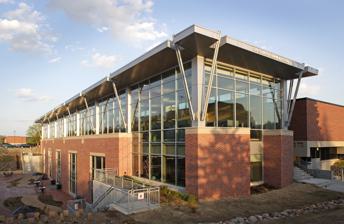
Building: Dr. C.C. and Mabel L. Criss Library
Country: United States of America
Year built: 1976
Kahn Addition The Dr. C.C. and Mabel L. Criss Library is a library on the campus of the University of Nebraska Omaha (UNO). History Marion E. and Barbara B. Tritsch Garden In 1916 a  formal library was established on the UNO campus when construction of Joslyn Hall was completed on the original Omaha University campus, located at North 24th and Pratt Streets in North Omaha . By 1928, the UNO Library collection had grown to over 5,000 volumes which precipitated moving the collection to a temporary location around 1930. The university moved from its North Omaha location in 1938, and the library was relocated into the new Administration Building (which later became Arts and Sciences Hall) on the new campus. In 1976, UNO built a Brutalist structure to house the library renamed in honor of Mutual of Omaha 's founder, Dr. C.C. Criss and his wife, Mabel.  Thirty years later an expansion of the original building was undertaken by the UNO campus.  The Dr. Guinter Kahn Addition, completed in 2006, extended the north facade of the library building and added study areas and the Criss Library Cafe.  The total renovation of the original 1976 Library building during 2008–2009, provided more flexible gathering and research spaces.  Several group and individual study rooms were added throughout the building, the Marion E. and Barbara B. Tritsch Garden was created on the lower level and the H. Don and Connie J. Osborne Family Gallery was established on the main level, which hosts special gallery events and exhibits. Collections The library's general collection includes over 700,000 books, over 71,000 journal titles, as well as a substantial number of U.S. government documents and Nebraska State documents. The library houses a number of special collections including University Archives, the papers of Senator Chuck Hagel , Queer Omaha Archives, Kripke-Veret Collection of the Jewish Federation, the Arthur Paul Afghanistan Collection, books from Icarians , Omaha Magical Society library, over 1,000 zines , and other unique and specialized collections. The Arthur Paul Afghanistan Collection is the largest collection of Afghan materials held by a U.S. university, and one of the largest collections of Afghan research materials in the world. The collection contains over 20,000 items, including a number of rare documents, such as the illuminated/decorated manuscript of "Haft Aurang", and poems by Jami (1414–1492). In addition to onsite assistance, parts of the collection have been digitized and are available online . The collection is especially strong in 19th and early 20th century English language books by British authors conveying their personal experiences and the British Indian government's policy concerning Afghanistan . Art in Criss Library Mel Ritsau mobile UNO's Criss Library houses several original works of art by Nebraska and internationally known artists. Recent acquisitions to the collection include a mobile by Mel Ritsau installed below the central skylight on the second floor/main level and first floor entrance at the end of the building renovation in 2009, and  an untitled monumental head sculpture by Jun Kaneko added to the Kahn addition of the library in 2006. References